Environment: real
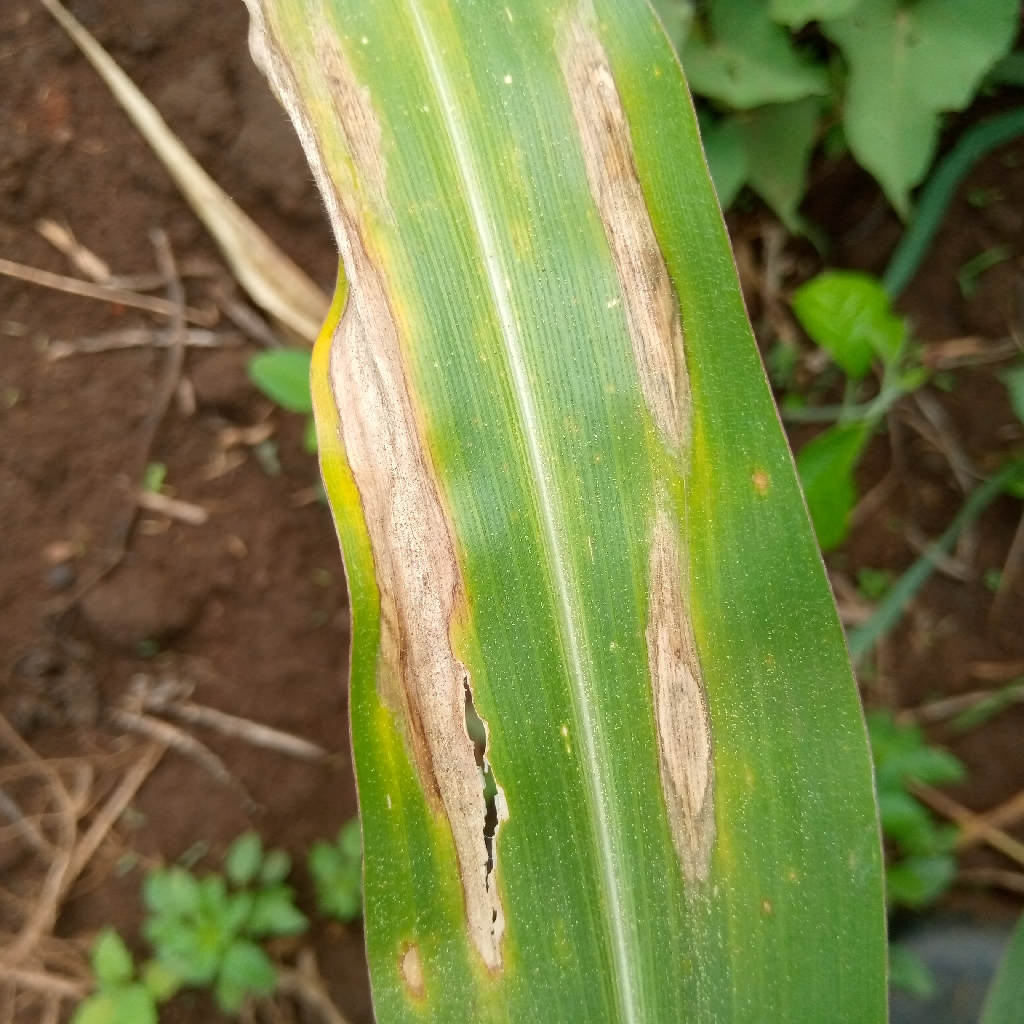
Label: northern_corn_leaf_blight